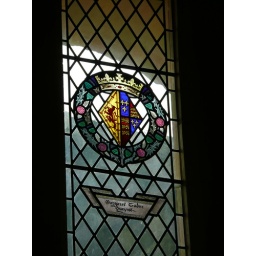
Stained glass window in Stirling castle's Great Hall